Egidio Ortona

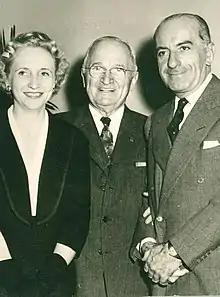
1955, Egidio Ortona, Minister Counsellor in Washington with former US President Harry Truman

Order of Merit of the Italian Republic 1st Class / Knight Grand Cross – August 9, 1967